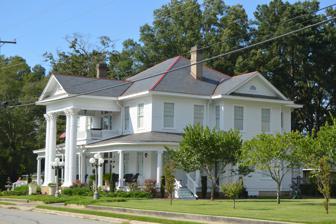
Building: Robert Herring House
Country: United States of America
Year built: 1916
Historic house in North Carolina, United States United States historic place Robert Herring House U.S. National Register of Historic Places Front and southeastern side Show map of North Carolina Show map of the United States Location 216 Sampson St., Clinton, North Carolina Coordinates 35°0′3″N 78°19′29″W / 35.00083°N 78.32472°W / 35.00083; -78.32472 Area 1.3 acres (0.53 ha) Built 1916 ( 1916 ) Architectural style Classical Revival MPS Sampson County MRA NRHP reference No. 86000557 Added to NRHP March 17, 1986 Robert Herring House is a historic home located at Clinton , Sampson County, North Carolina .   It was built in 1916, and is a two-story, five-bay by five-bay, Classical Revival style frame dwelling with a slate hipped roof.  The front features a two-story central portico , with paired and fluted Corinthian order columns and a one-story wraparound porch with Ionic order capitals.  The house is similar to one built by Robert Herring's first cousin Troy Herring of Roseboro in 1912. It was added to the National Register of Historic Places in 1986. References